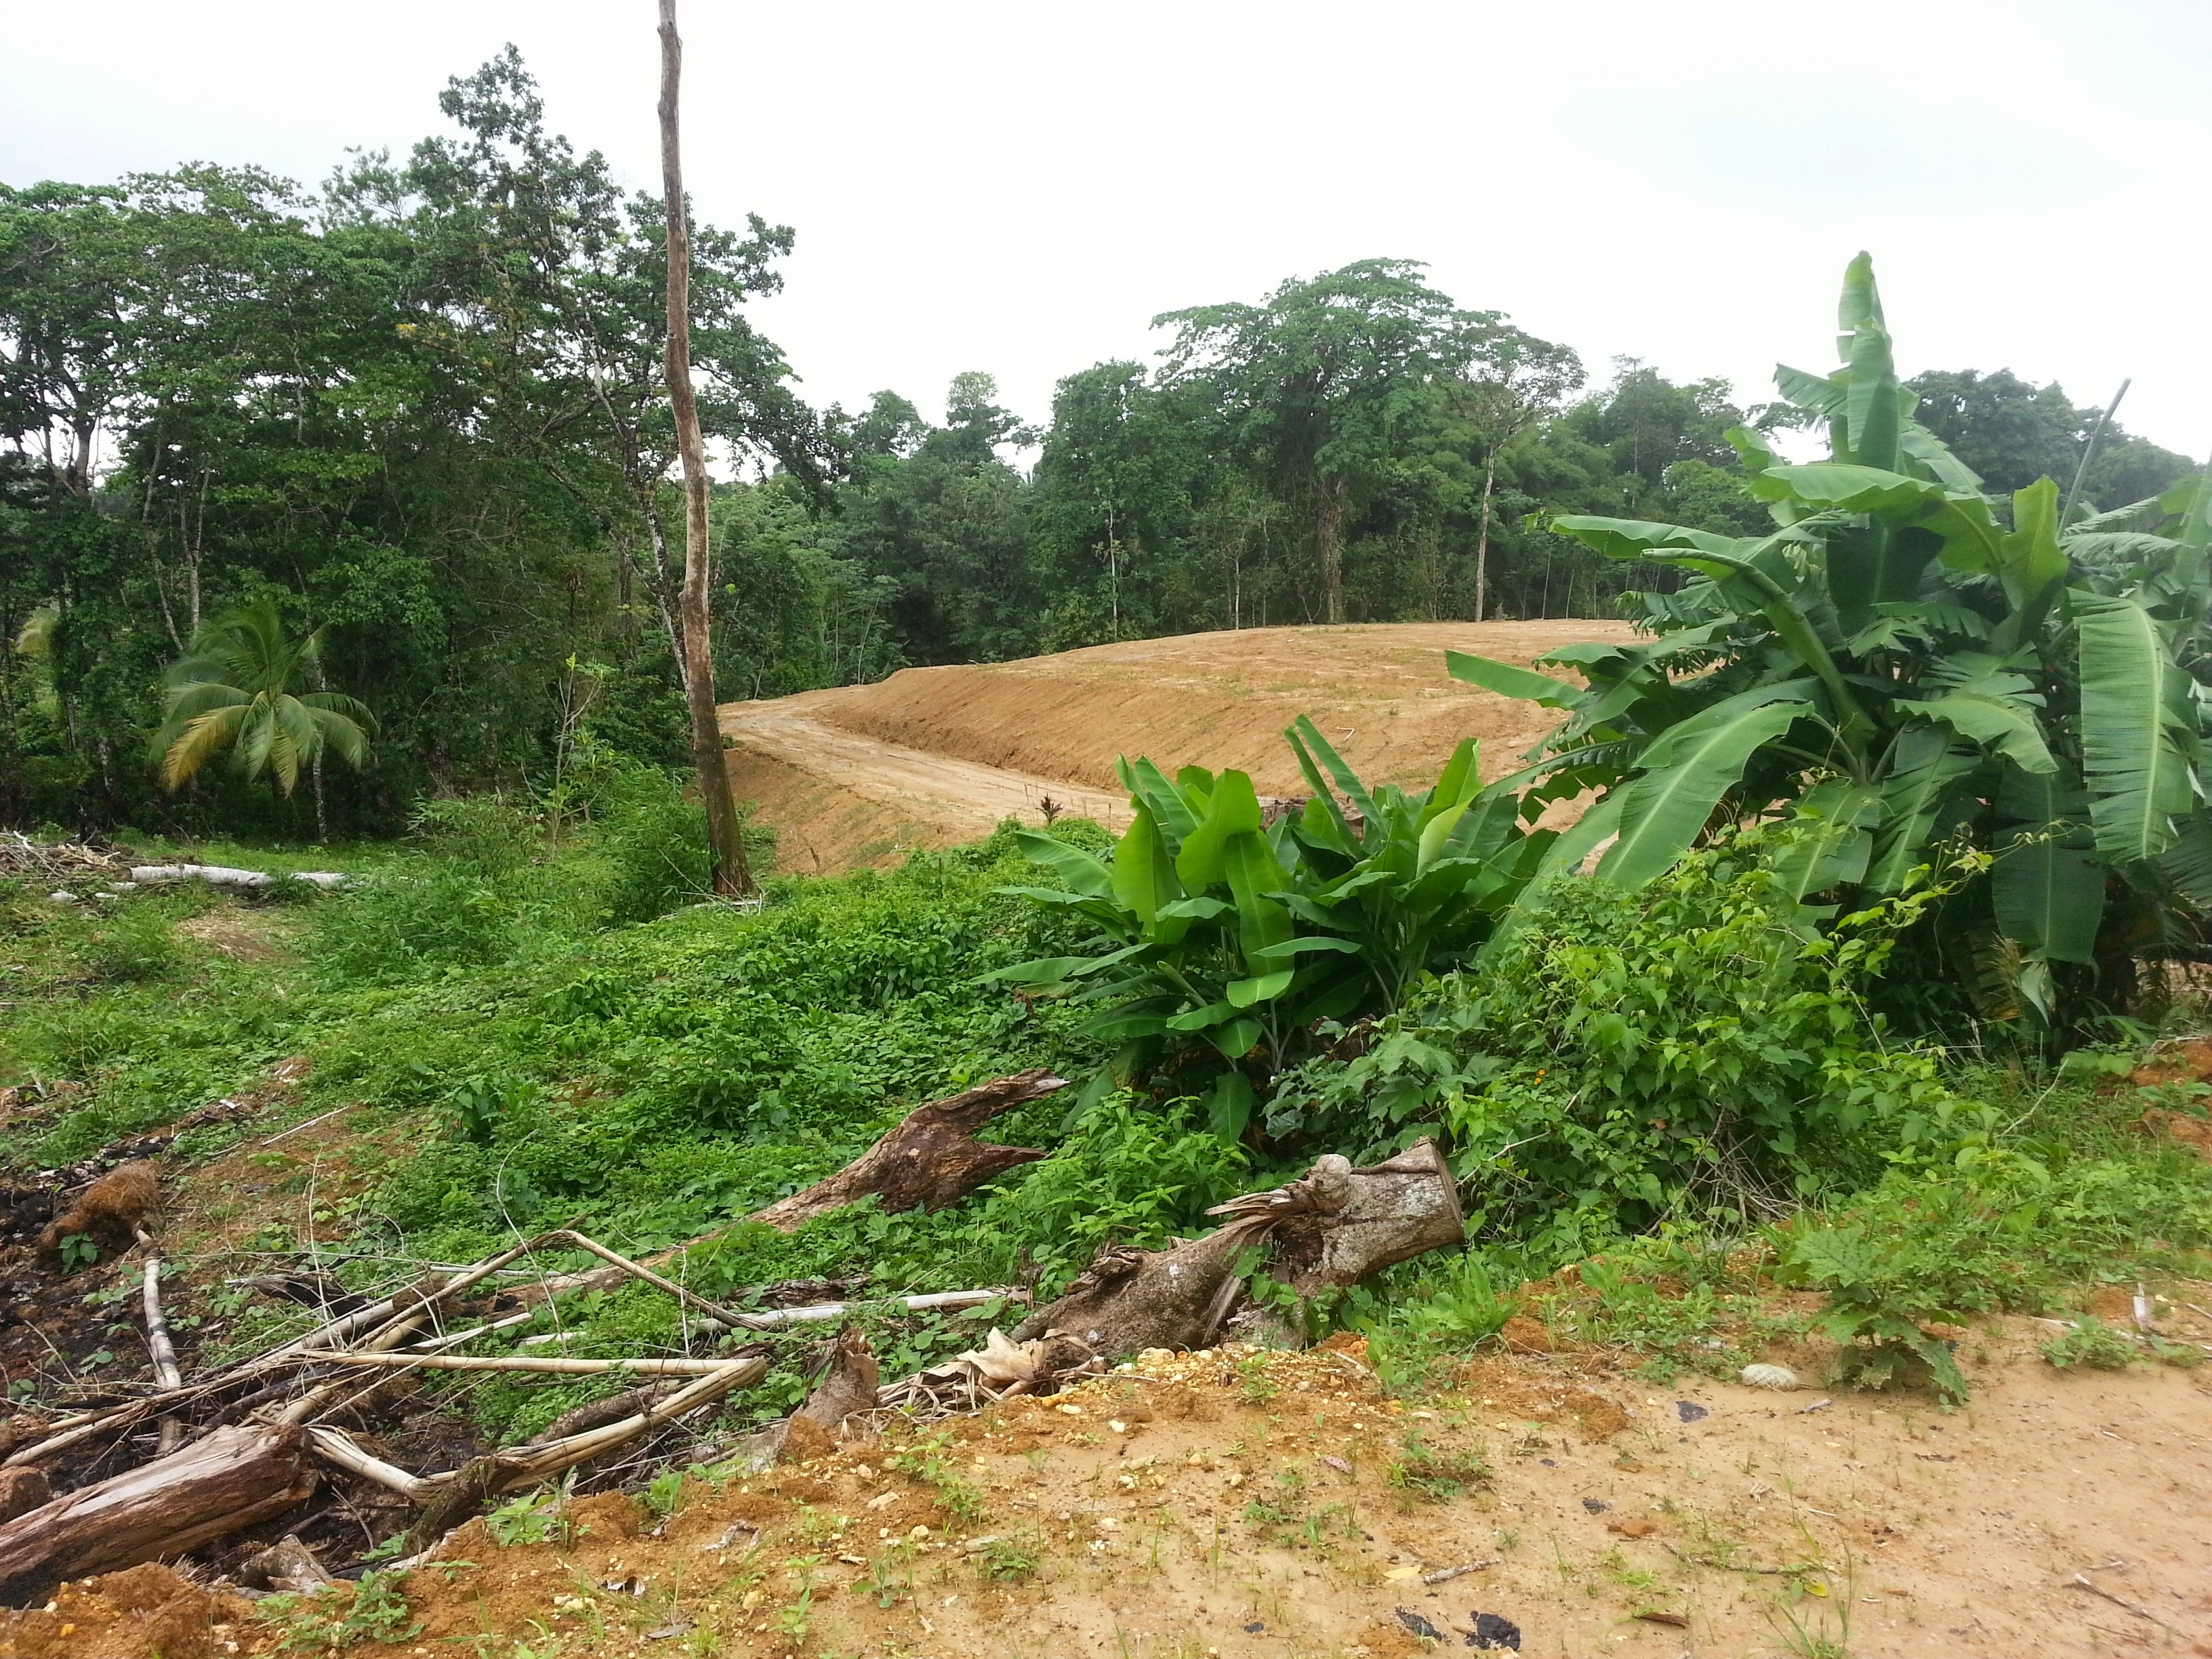
tree, plant, jungle, produce, soil, agriculture, garden, shrub, plantation, trinidad, geological phenomenon, land lot, arecales, freehold land, mandillon road